Holly Campbell

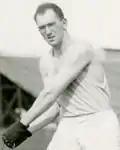
Campbell, c. 1930

Holly Edward Campbell (March 1, 1907 – July 28, 1979) was an American track and field athlete and engineer. As a member of the Michigan Wolverines men's track and field team, he won the 1930 NCAA Championship in the hammer throw. He later worked as an engineer in the mining and utilities businesses.